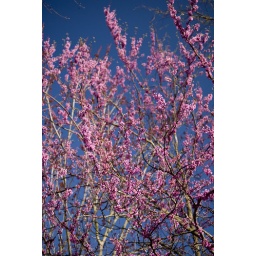
Red bud against deep blue sky